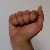
The image shows a hand gesture representing the letter 'A' in Indian Sign Language.